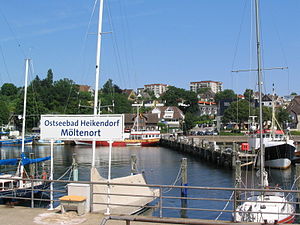
Heikendorf / Geografi
Heikendorf er administrationsby og en kommune i det nordlige Tyskland, beliggende i Amt Schrevenborn i den nordlige del af Kreis Plön. Kreis Plön ligger i den østlige/centrale del af delstaten Slesvig-Holsten.